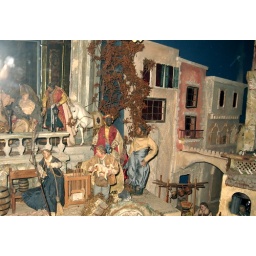
Bethlehem behind a glass window in the Basilica